Swedish orthography

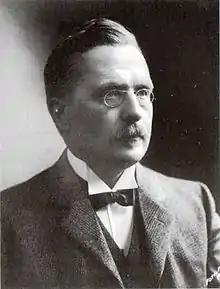
Fridtjuv Berg

In 1880, Sweden's public elementary schoolteachers' association was formed. It aimed to reform spelling on pedagogic grounds. In the liberal administration of 1905, one of the most active members in the teacher's association, Fridtjuv Berg, became education minister. The next year, 1906, he allowed the release of a royal order stating that the spellings in the seventh edition of SAOL would form the guidelines for spelling in primary school and the lower three levels of secondary school. Berg also determined that the sound should be indicated by or rather than , and that , , and should be changed to when indicating the sound.